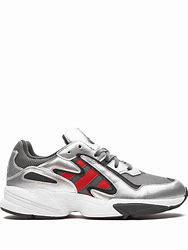
Brand: Adidas
Model: Yung 96 Chasm